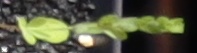
Label: Flax